Orienteering

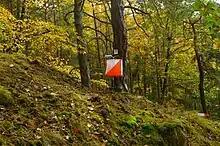
An orienteering control

The middle distance is a shorter cross-country race than the classic (or long), with a winning time in the region of 30 minutes and with an emphasis more on fine navigation than route-choice. When races of this distance were run in the mid-late 1990s, they were called "short" races, or "sprint-O". The short distance was introduced as a world championship discipline in 1991. More recently, though the IOF have renamed this distance as "middle".